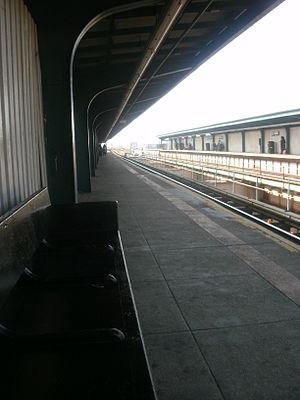
121st Street est une station de la BMT Jamaica Line aérienne du métro de New York. Située à l'intersection de la 121ᵉ rue et de Jamaica Avenue dans la Queens, elle est desservie par le train Z aux heures de pointe dans la direction de pointe, et par le train J le reste du temps.